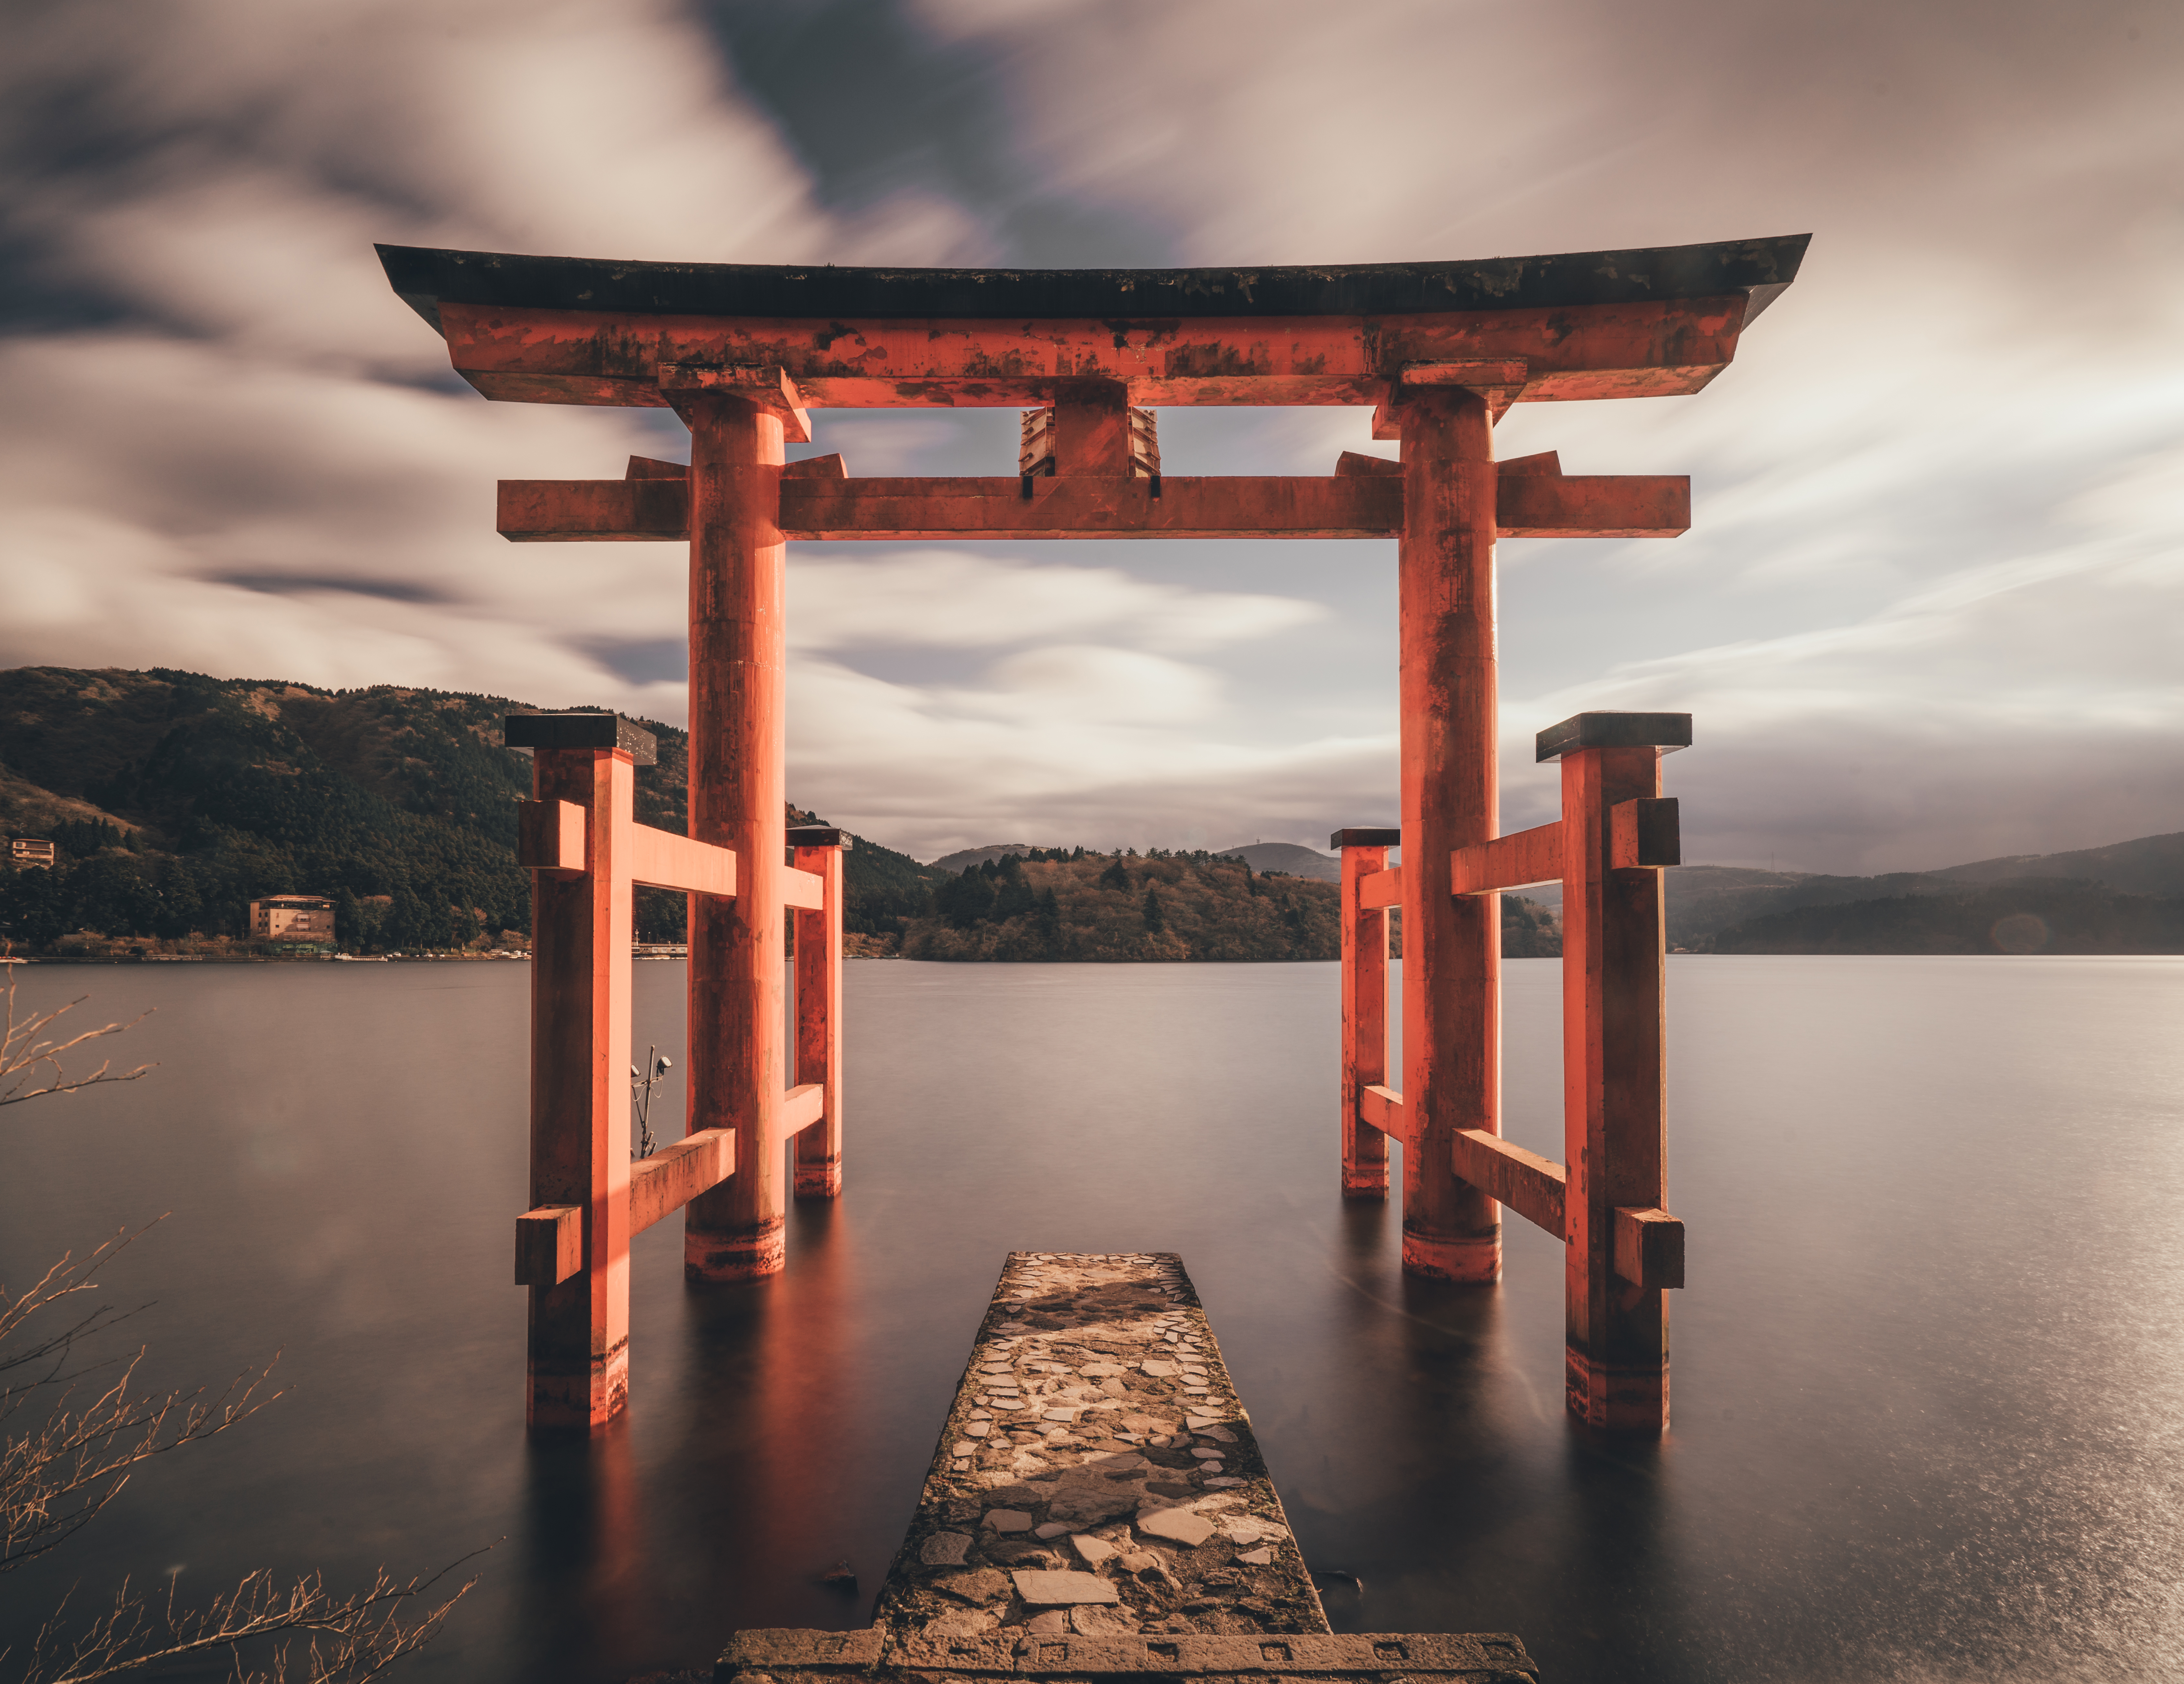
torii, reflection, morning, sunset, evening, sea, temple, shinto shrine, shrine, dusk, sunrise, bridge, pier, arch